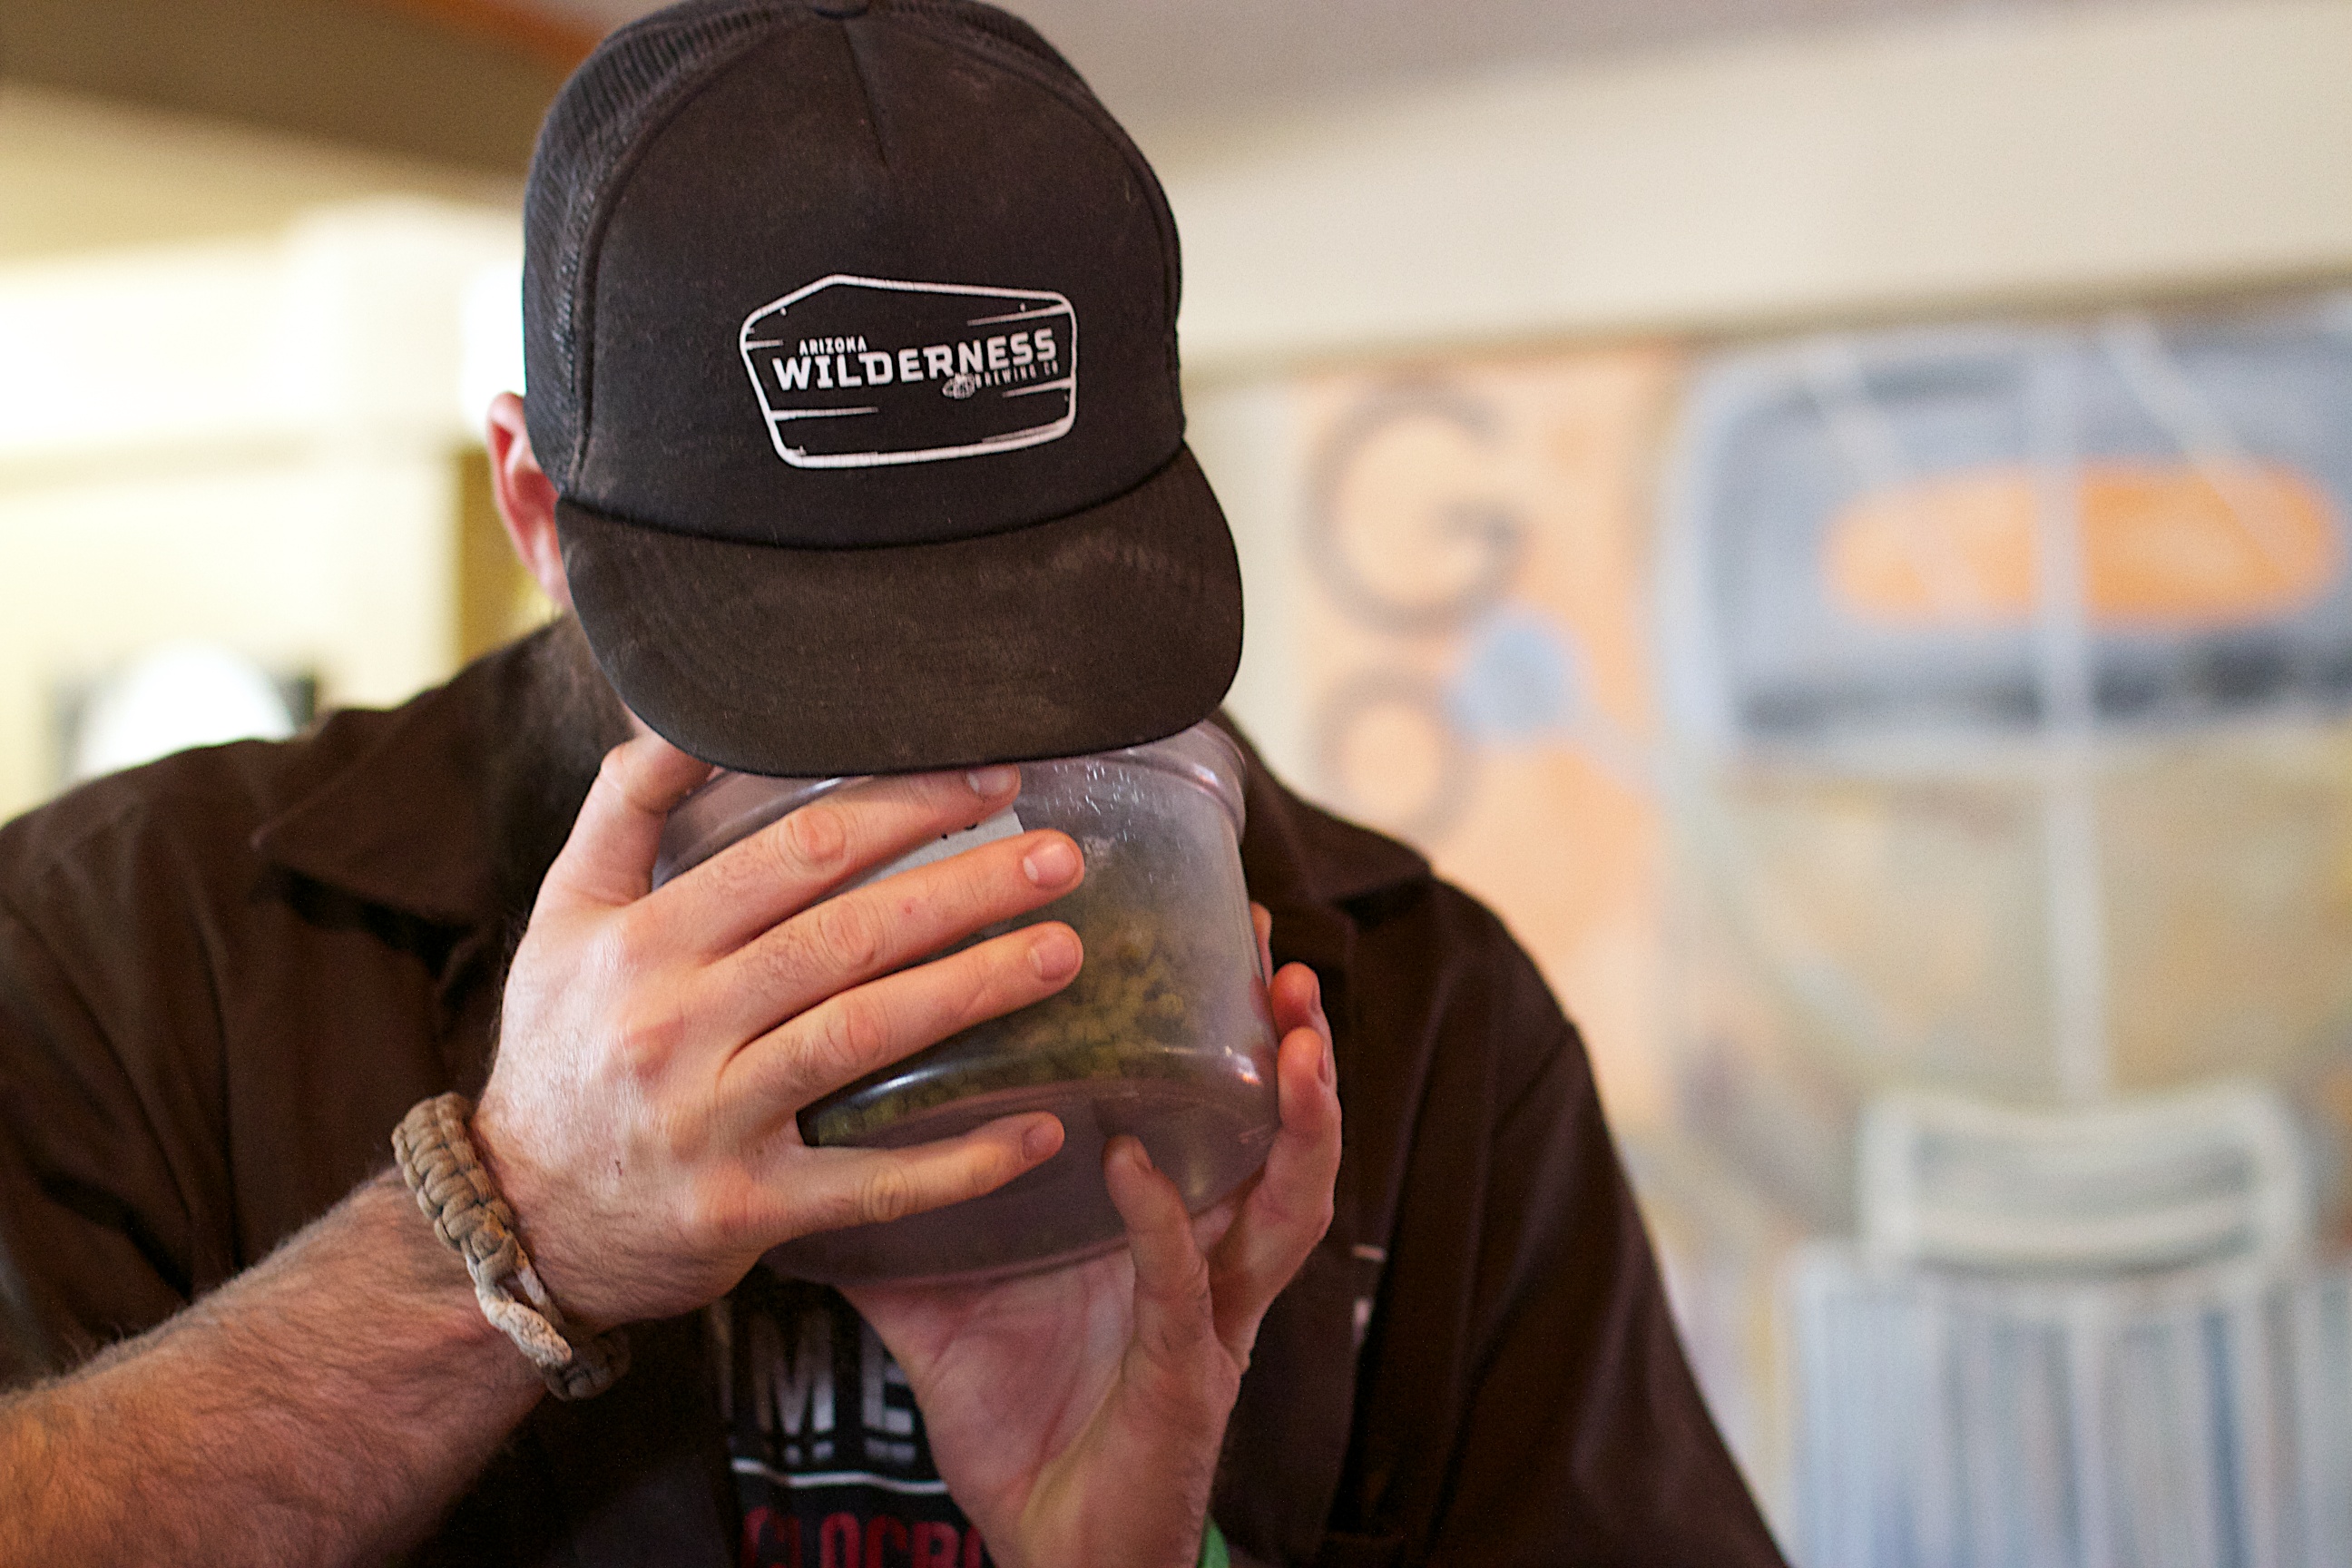
hand, clothing, beer, cap, head, thatbrewery, beardbrew, sense